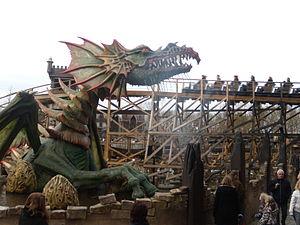
Dragon de la montagnes russes en bois Joris en de Draak situé dans le parc d'attractions néerlandais Efteling.
Joris en de Draak est une attraction de type montagnes russes du parc Efteling aux Pays-Bas.
Le parc d'attractions néerlandais Efteling est un des plus importants d’Europe bien qu'il ne soit essentiellement connu qu'aux Pays-Bas, en Allemagne et en Belgique. Avec pour thèmes les contes et légendes, il est un des parcs les plus visités d'Europe et a reçu plus de cent millions de visiteurs depuis son ouverture.
Ces différentes listes sont non exhaustives.
Efteling est un parc d'attractions et complexe de loisirs néerlandais situé à Kaatsheuvel, au Brabant-Septentrional.